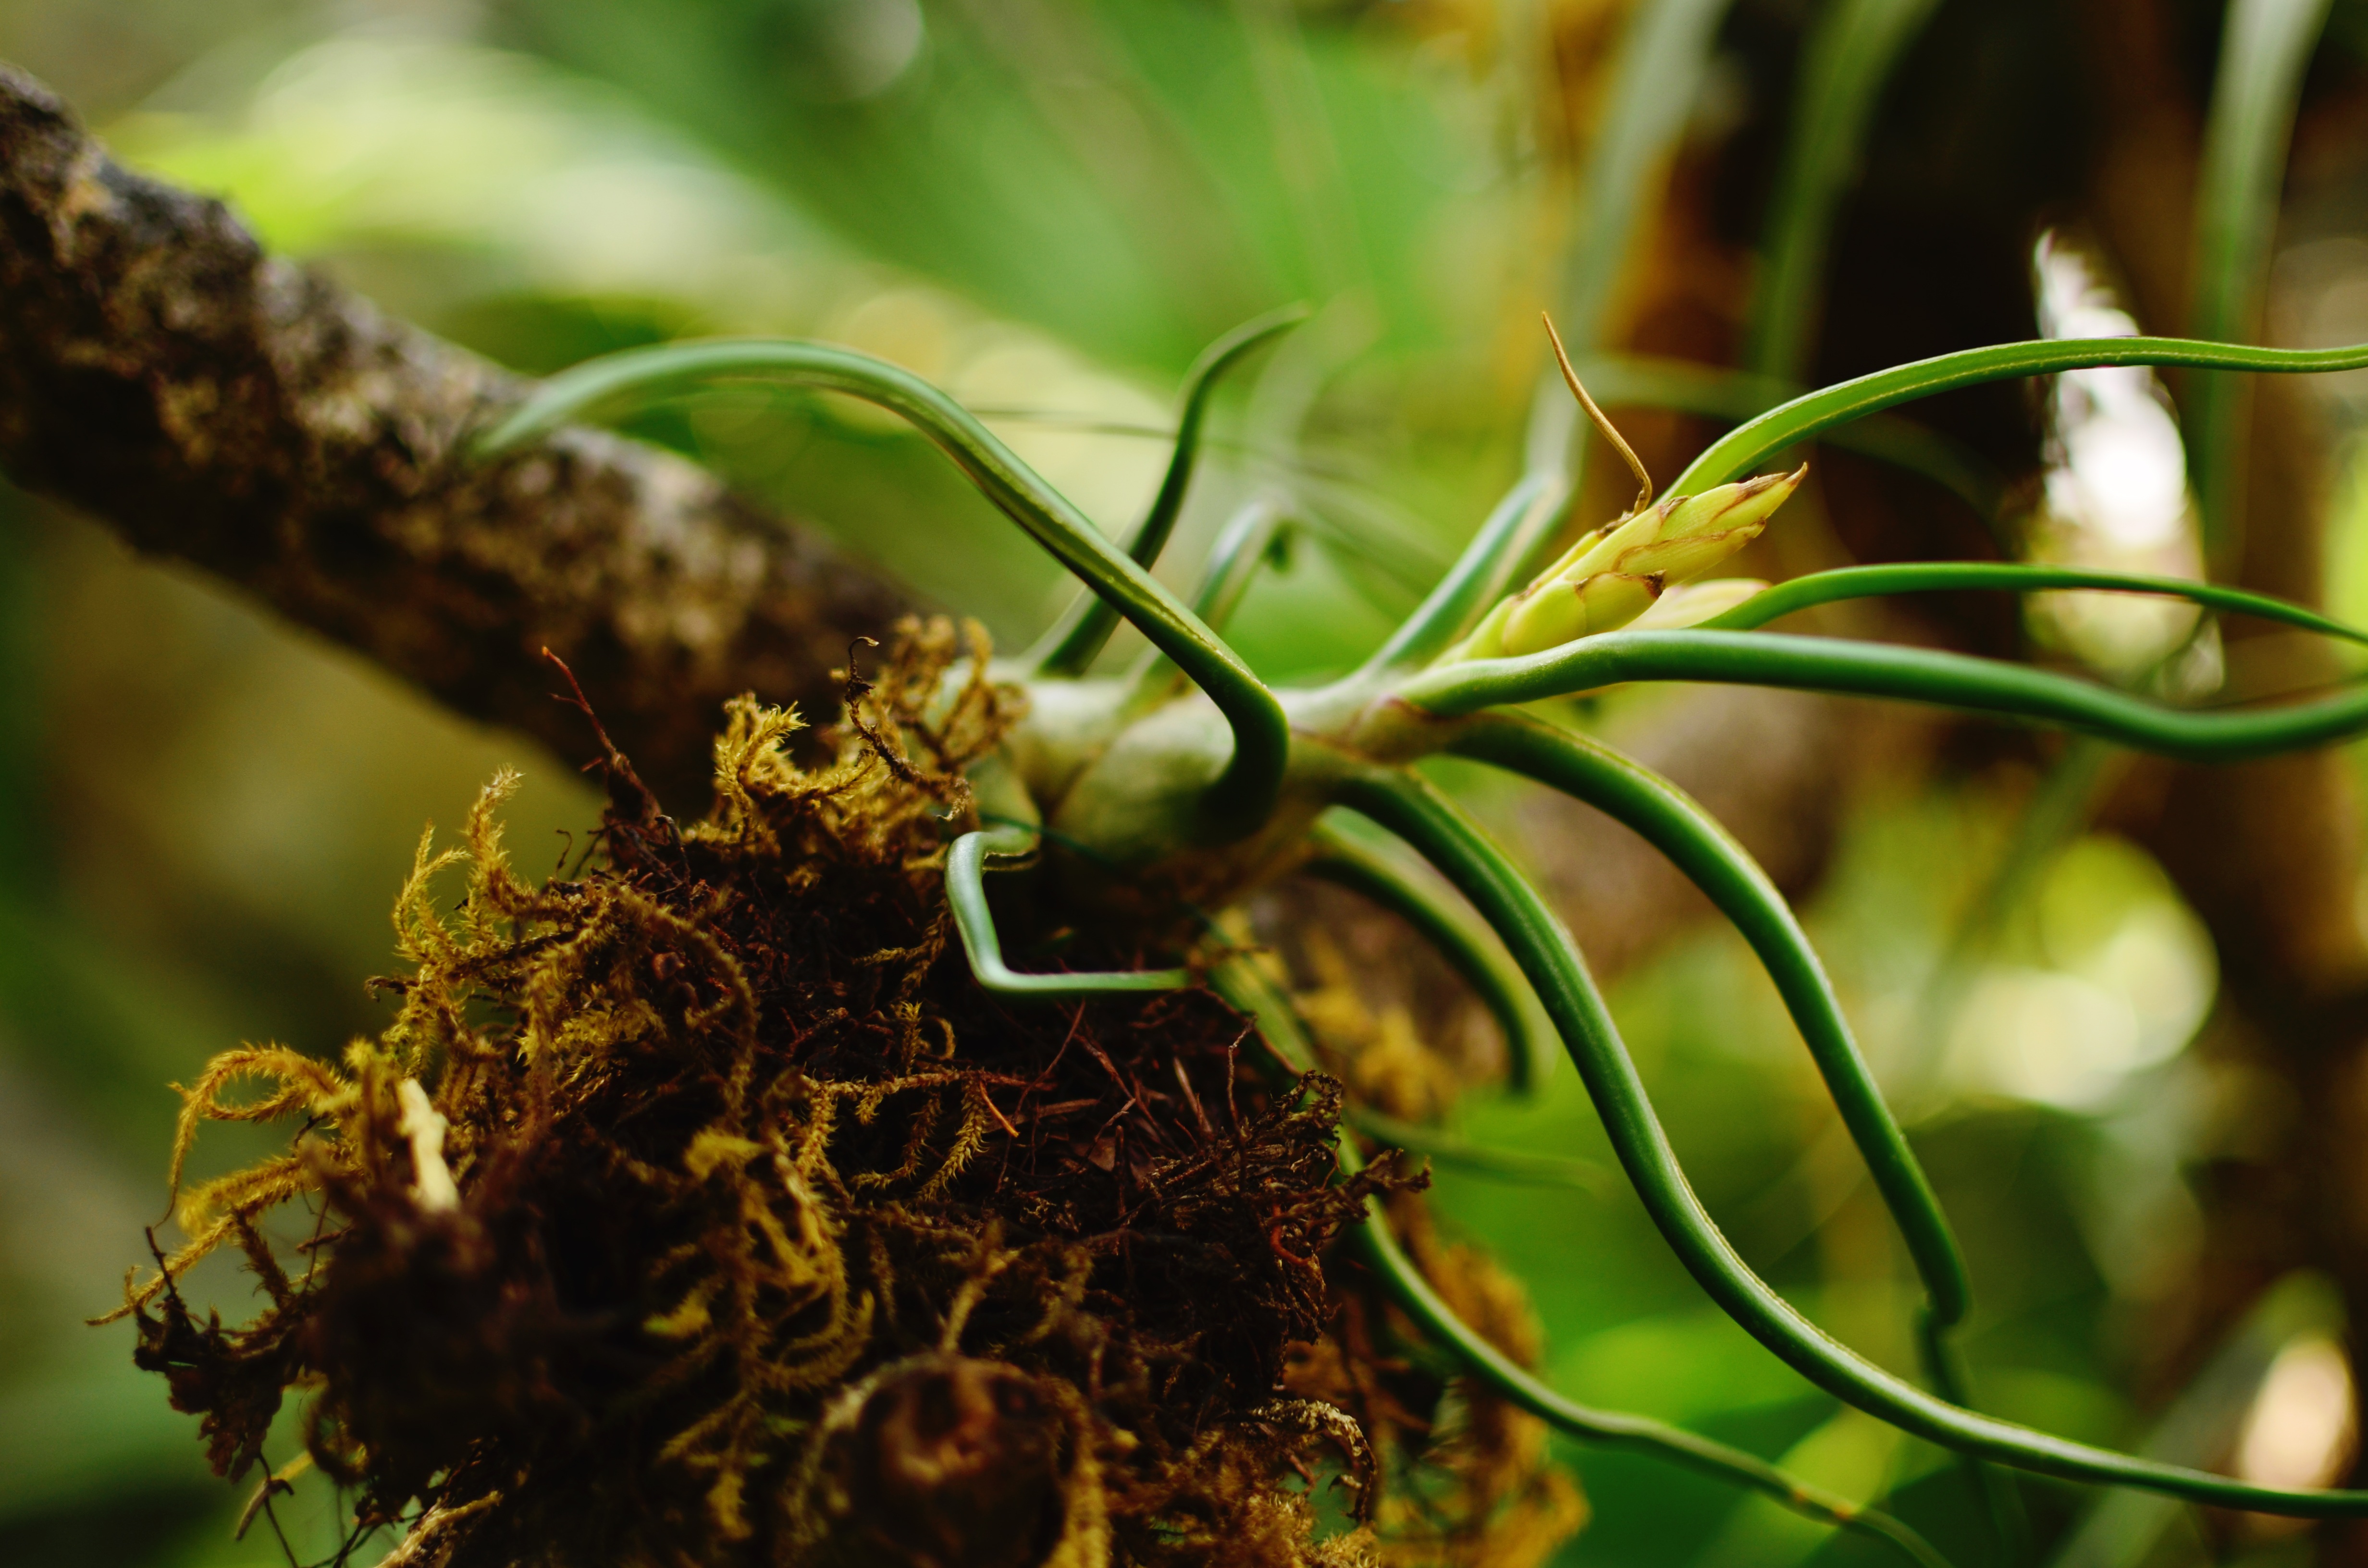
tree, nature, grass, branch, growth, plant, leaf, flower, green, produce, crop, soil, botany, flora, fauna, greenery, close up, conservatory, macro photography, flowering plant, plant stem, land plant, air plant